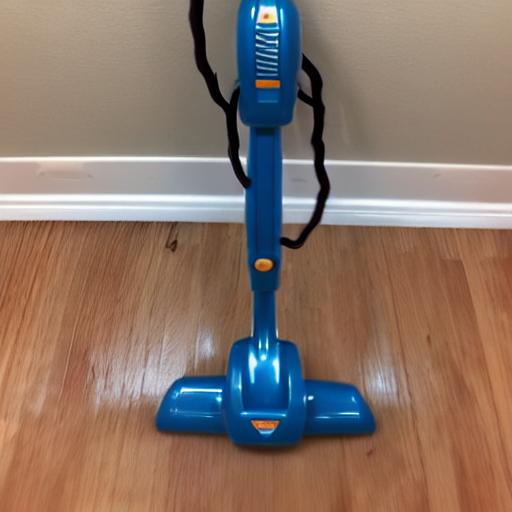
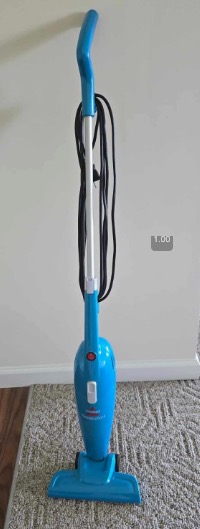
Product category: items_vacuum
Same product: no